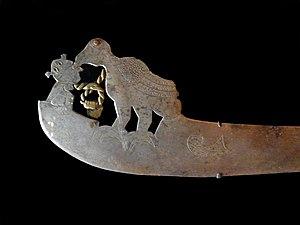
Détail d'un sabre d'apparat Attribué à la famille Hountondji (métal) 19e siècle La scène représente un oiseau qui crève les yeux d'un homme, rappelant la puissance du Danhomè sur ses ennemis. Musée du Quai Branly Don
Georges Henri Rivière, né le 5 juin 1897 à Paris et mort le 24 mars 1985 à Louveciennes, est un muséologue français, fondateur du Musée national des arts et traditions populaires à Paris.